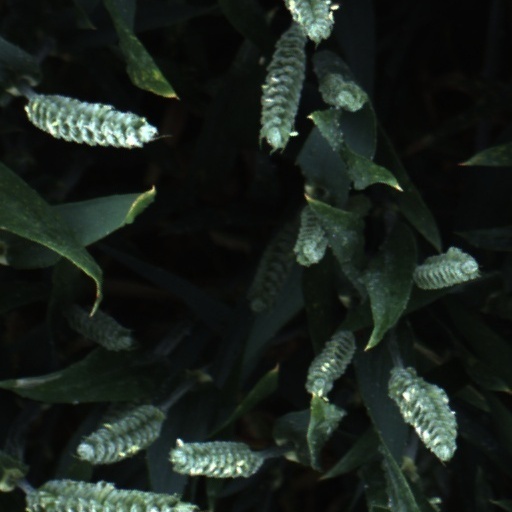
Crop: wheat